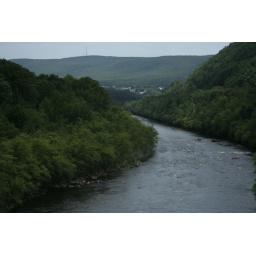
A view of a river as seen during a scenic train ride in Jim Thorpe, PA